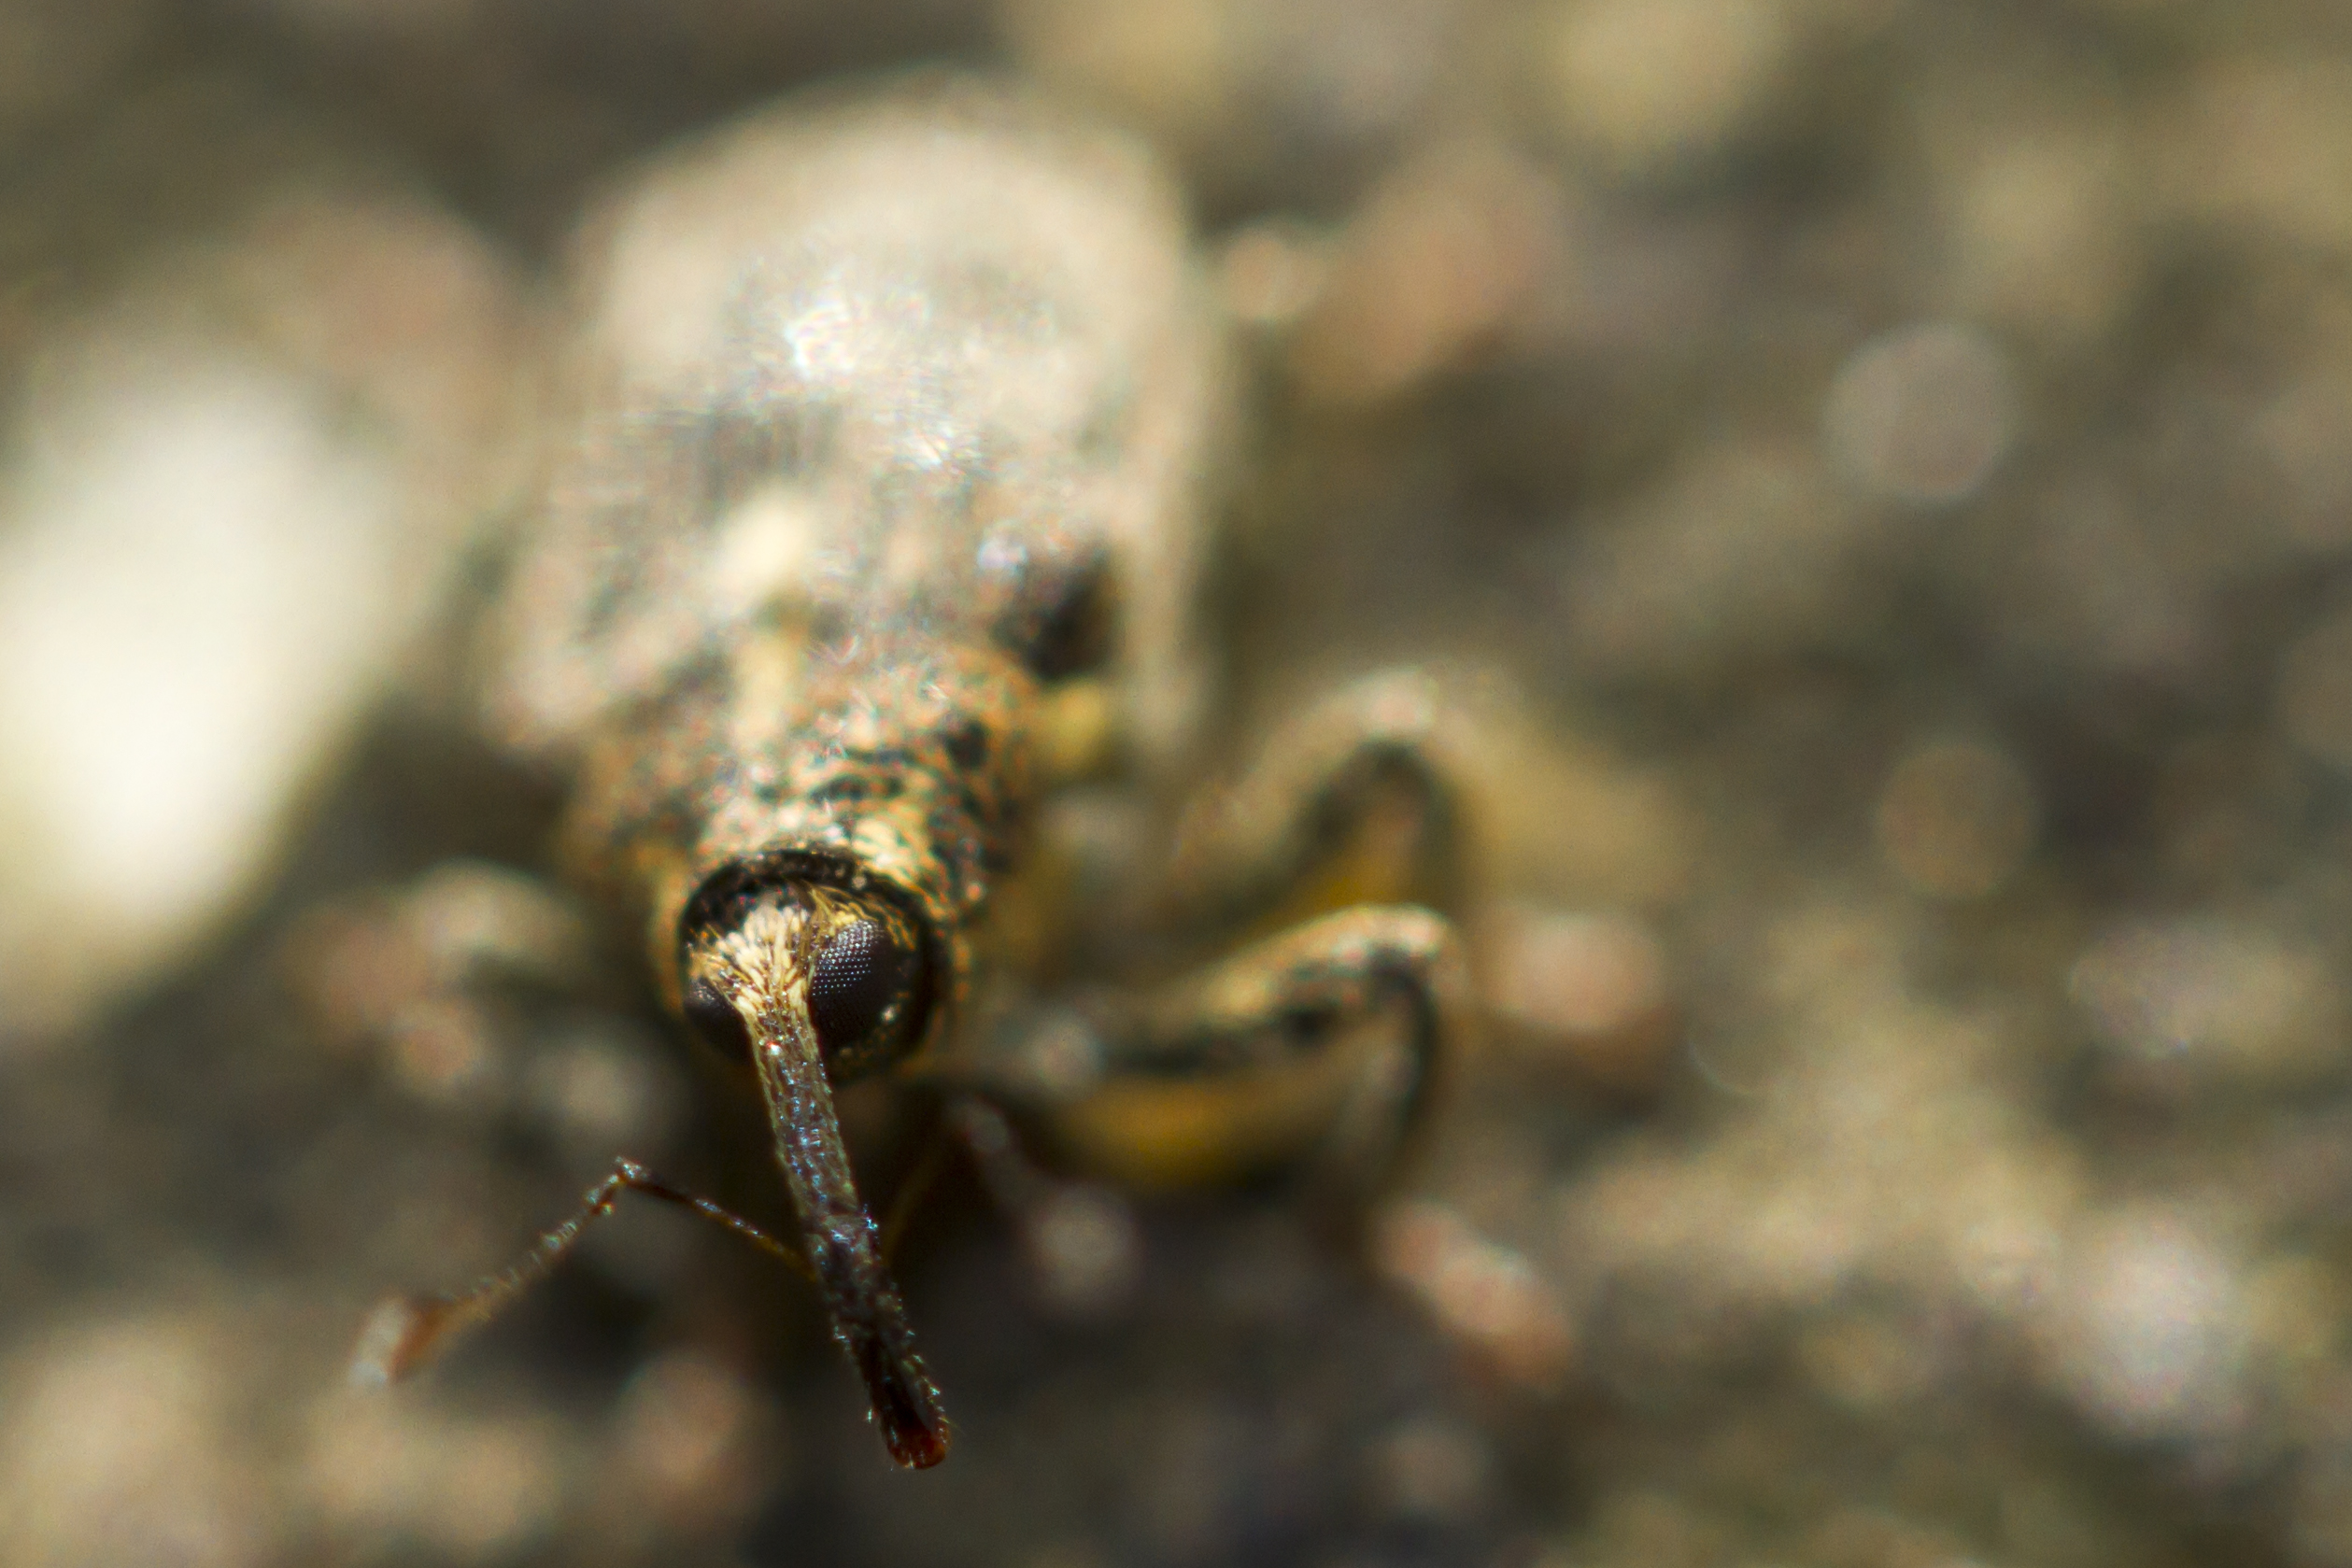
nature, photography, flower, insect, macro, garden, fauna, invertebrate, close up, outdoors, uk, canon7d, nikkvalentine, peterborough, extensiontubes, weevil, canon60mmmacrousm, macro photography, membrane winged insect